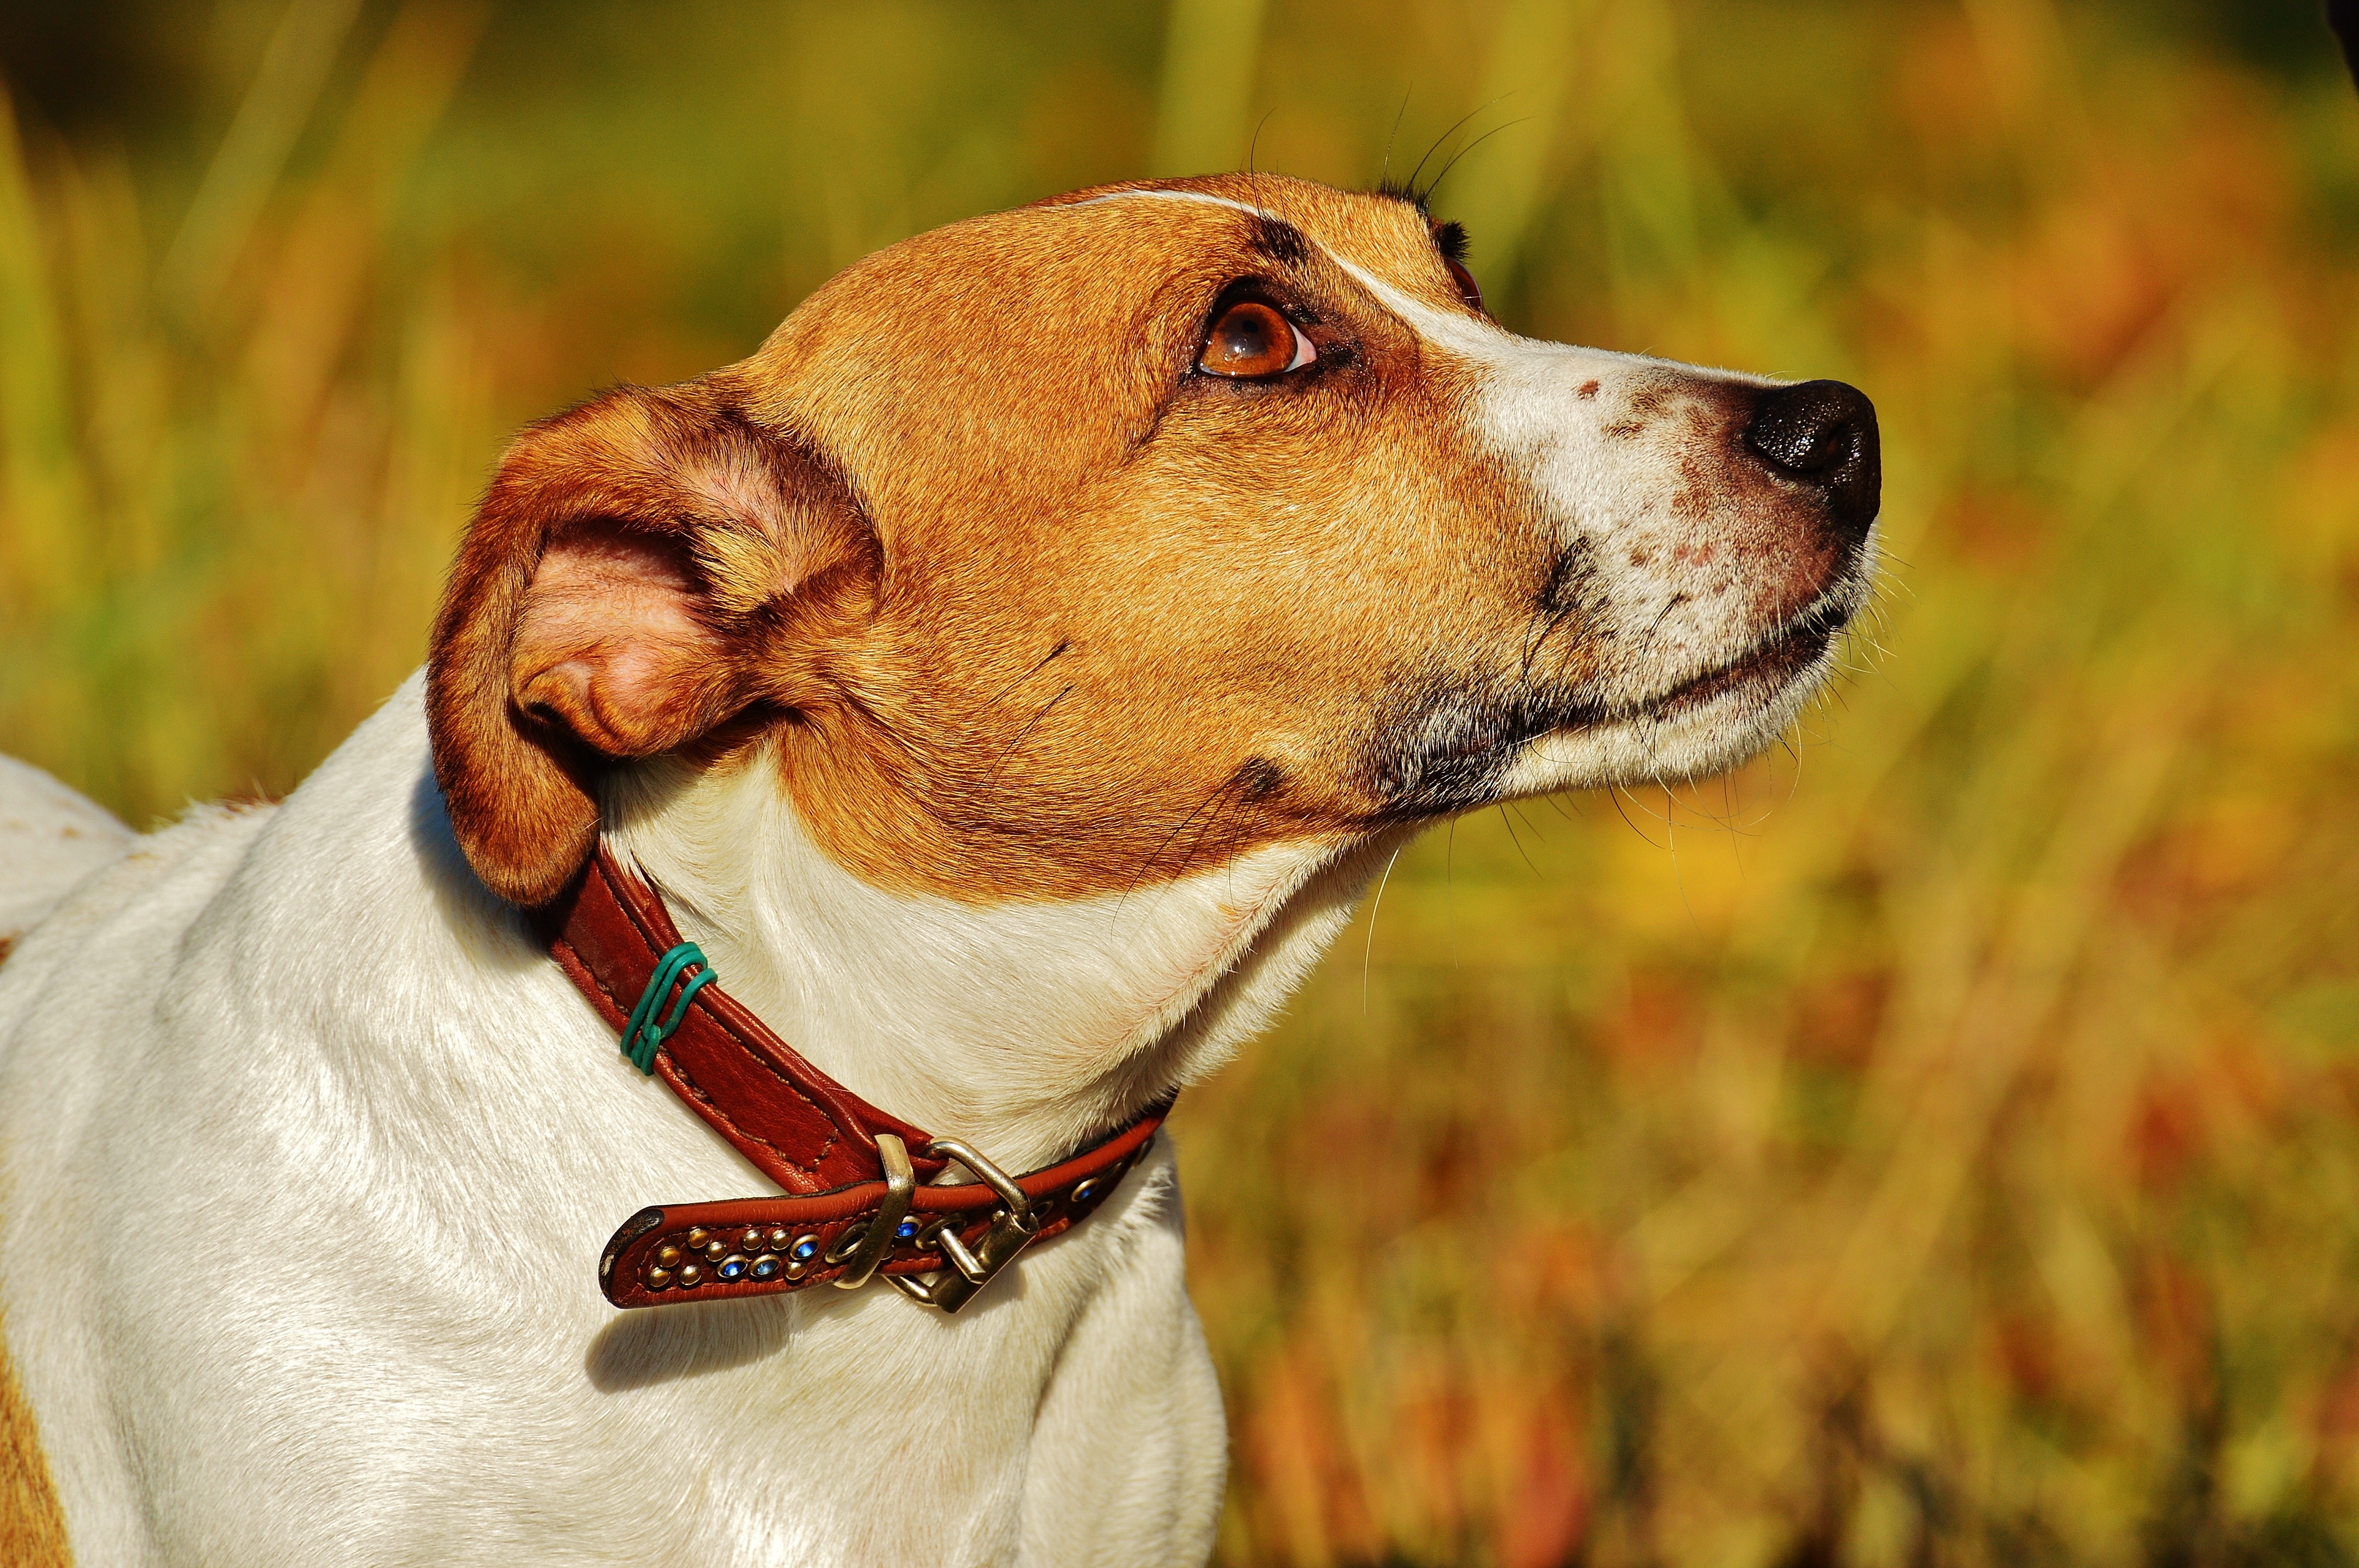
sweet, dog, animal, cute, pet, mammal, snout, vertebrate, dog breed, terrier, dear, jack russell, dog like mammal